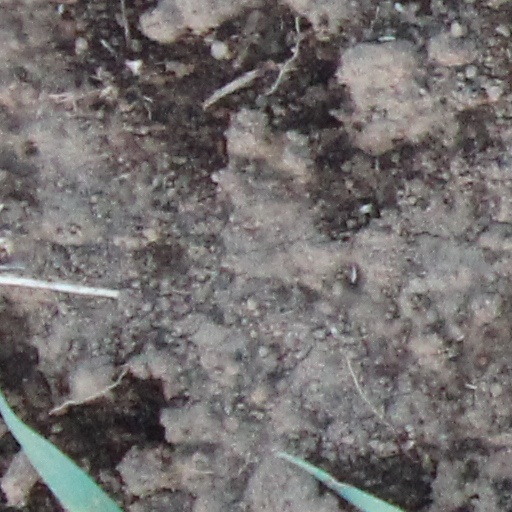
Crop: wheat